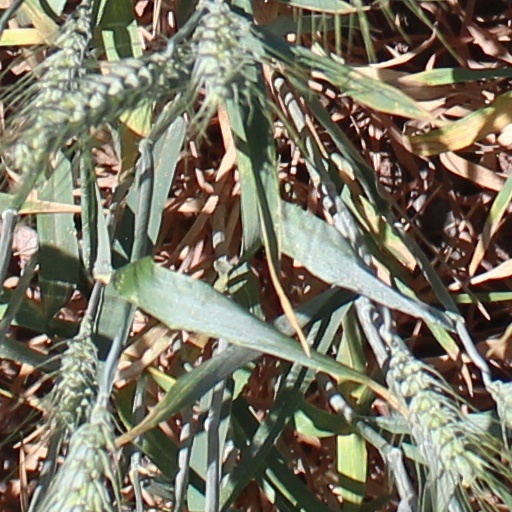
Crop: wheat